Lizzie the Elephant

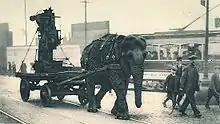
Lizzie pulling a military apparatus

During the First World War, many horses were taken from private hands for the war effort, including at least three belonging to Thos. W. Ward Ltd. To replace these horses, owner Thomas W. Ward rented Lizzie from Sedgwick's around February of 1916. To prepare Lizzie for pulling carts around the Thos. W. Ward yards, she was outfitted with a custom harness and leather boots to protect her feet from any metal laying on the ground (which was prevalent on the Thos. W. Ward yards). Although an unorthodox replacement, Lizzie was well suited to the task. She had been accustomed to training while in the menagerie, and was used to being around many people. In fact, there are stories of her stealing an apple from someone's pocket, a hat off of a young boy's head, and even taking a dinner through someone's window with her trunk. Another story claims she knocked a traction engine over whilst playing with it like a toy. Lizzie quickly became a well-loved icon of the city. Many locals would even bring Lizzie treats.